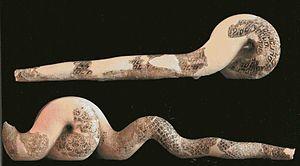
L’Hécatompédon ou Hécatompédos, « temple de cent pieds », est un temple grec de l'époque archaïque, construit en calcaire, qui occupait, sur l'acropole d'Athènes, entre -570 et -490, l'emplacement du Parthénon actuel.